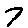
Label: 7